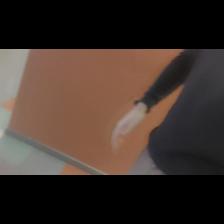
Label: Human